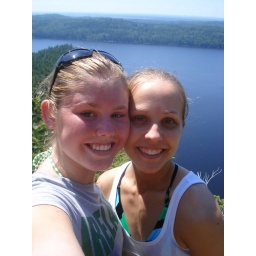
We climbed to the top of a mountain and went swimming in the lake at the top.